West Norfolk Militia

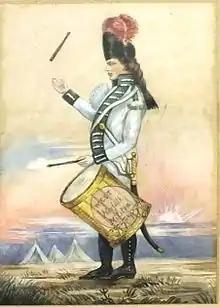
A musician of the West Norfolk Militia: the only known image of a West Norfolk Militia uniform in the public domain.

From 1784 to 1792 the militia were supposed to assemble for 28 days' annual training, even though to save money only two-thirds of the men were actually called out each year. In 1786 the number of permanent non-commissioned officers (NCOs) was reduced. The Earl of Orford died in 1791 and was succeeded on 31 March 1792 by his kinsman, the Hon Horatio Walpole, MP for King's Lynn.